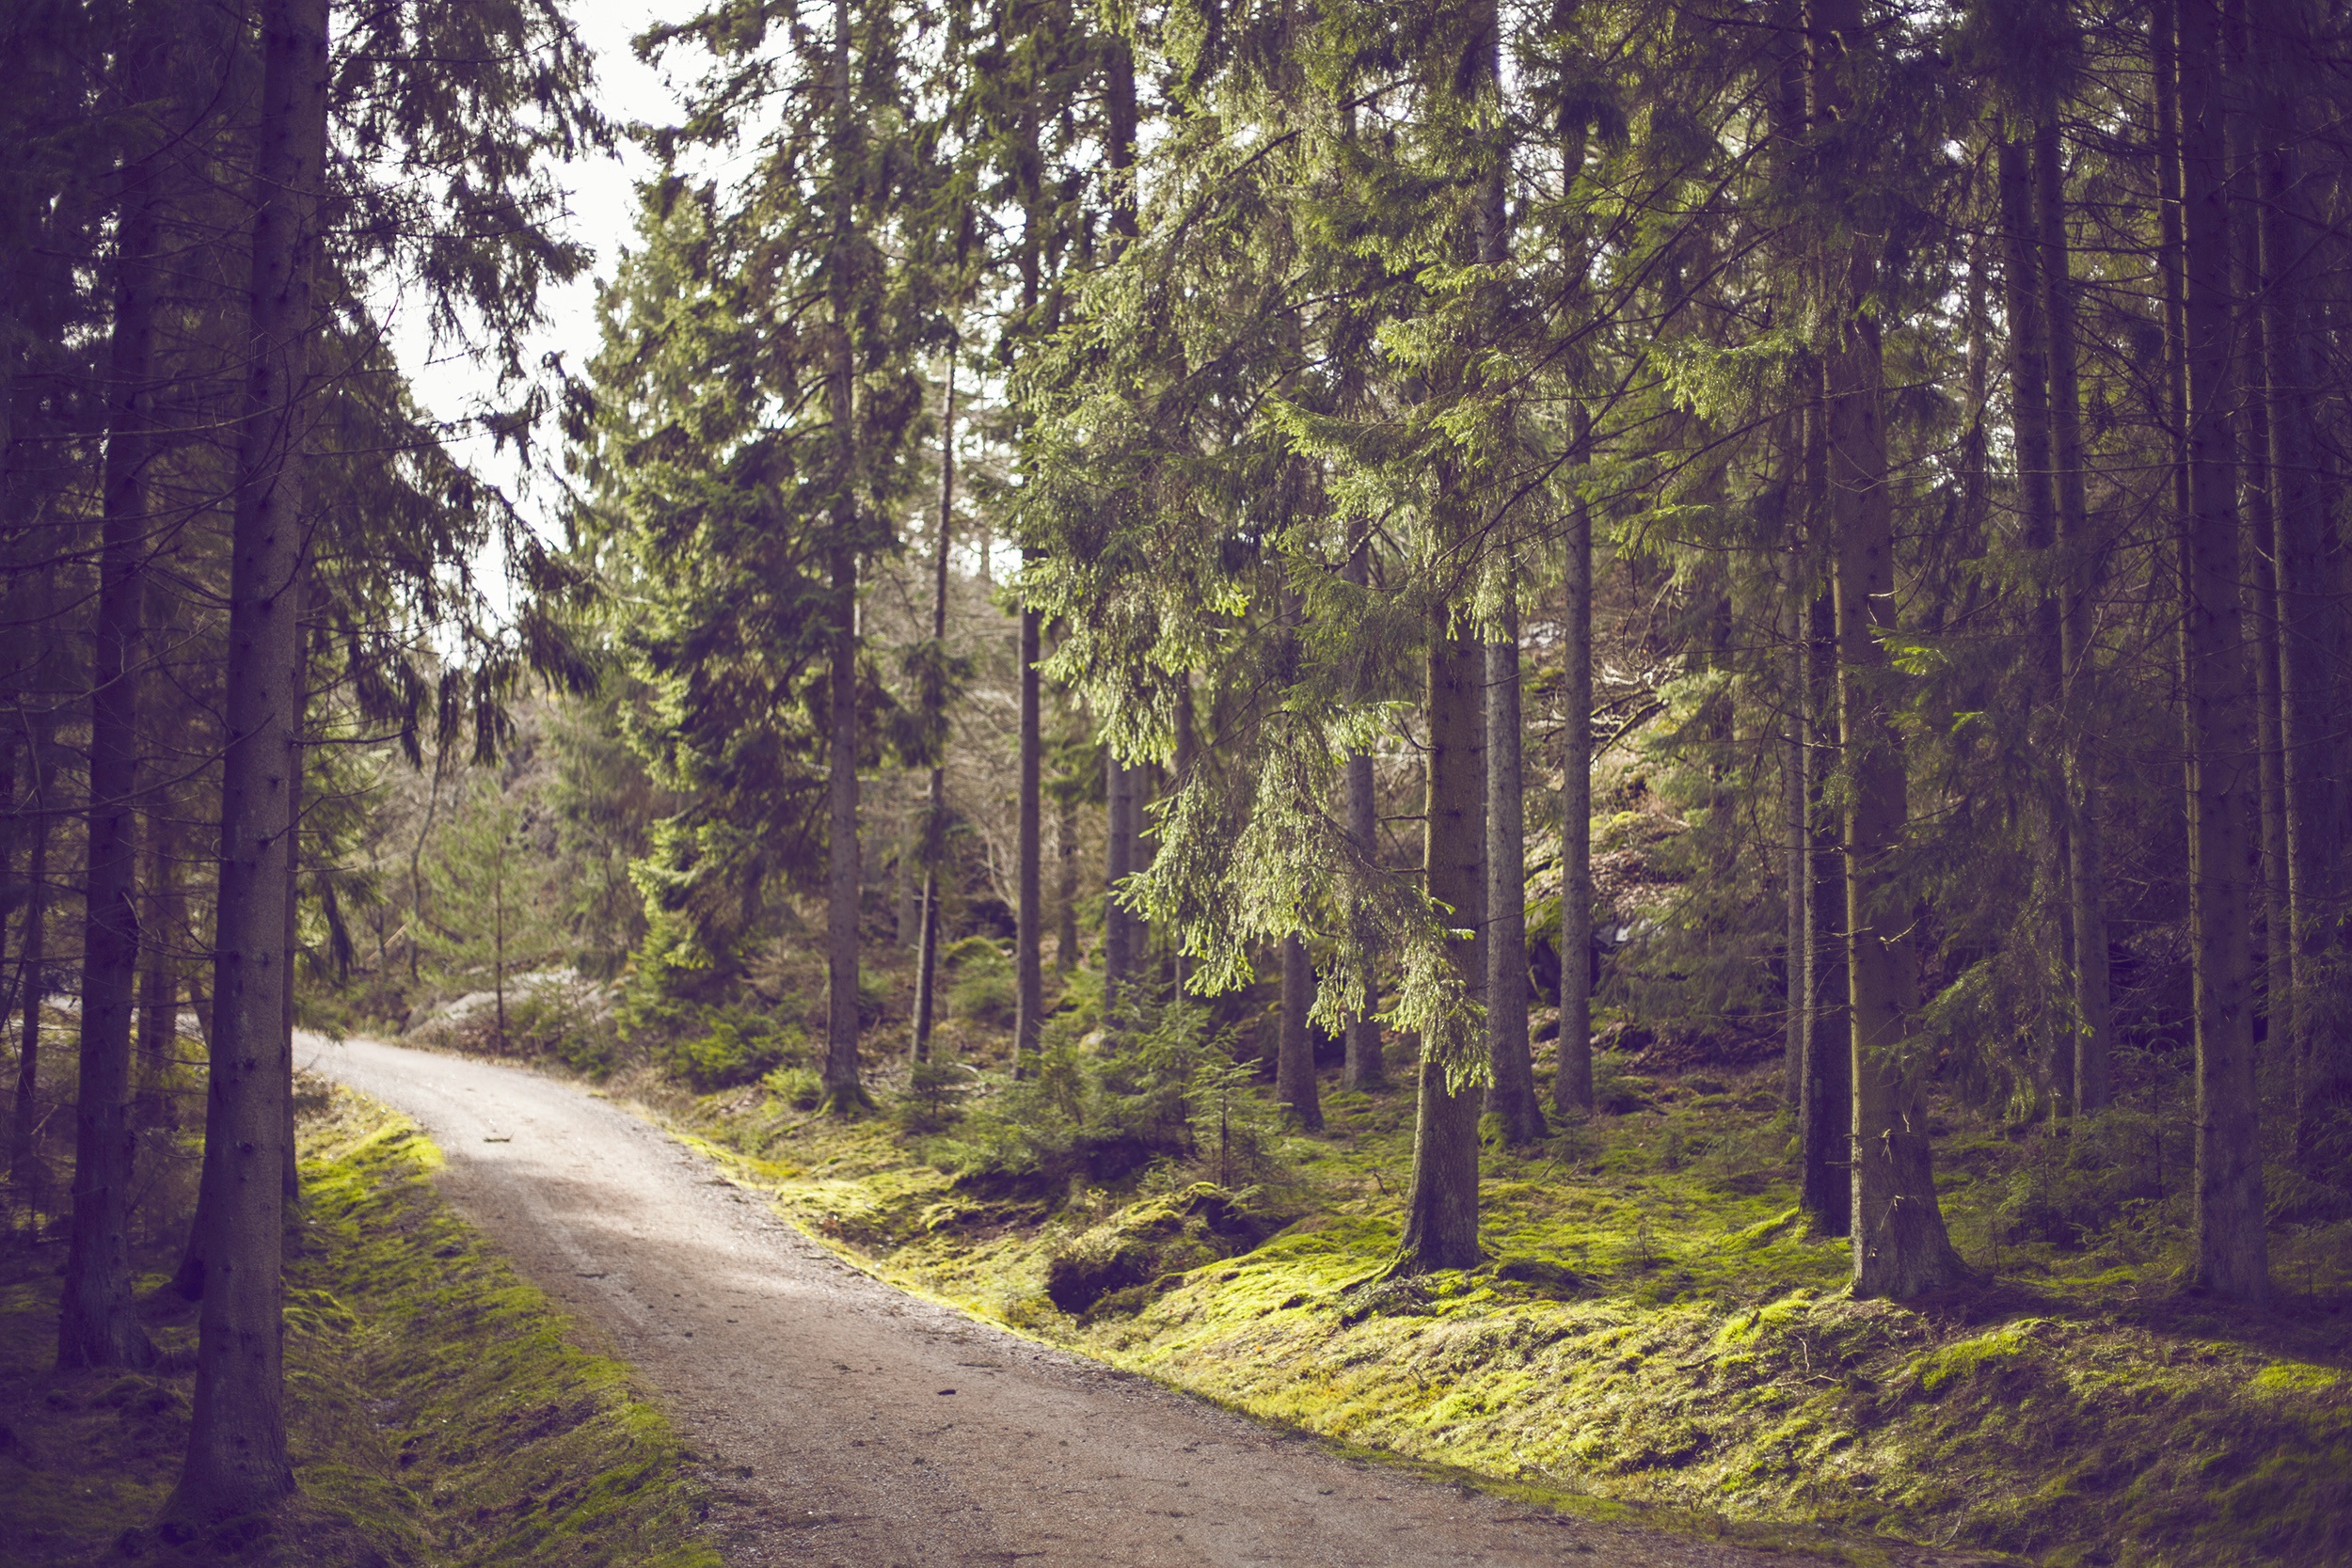
tree, nature, forest, path, pathway, wilderness, plant, wood, hiking, trail, meadow, sunlight, morning, leaf, moss, autumn, season, trees, deciduous, grove, woodland, habitat, firs, ecosystem, biome, natural environment, geographical feature, atmospheric phenomenon, woody plant, temperate broadleaf and mixed forest, temperate coniferous forest